Aphaenogaster mariae

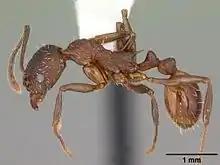

The species is named after Mary Treat; it was first described in 1886, following her collecting specimens in Florida and sending them to Auguste Forel.